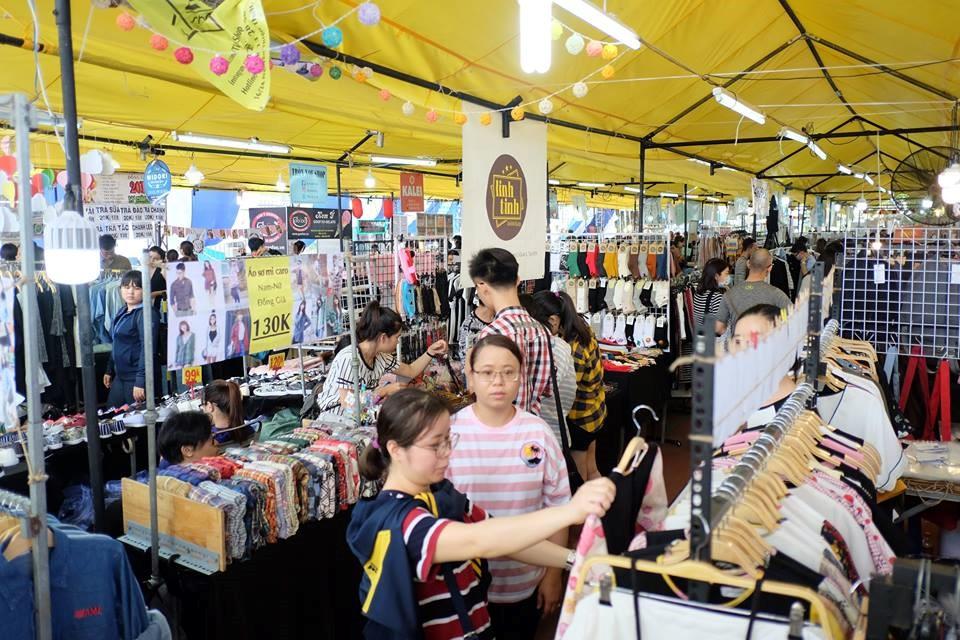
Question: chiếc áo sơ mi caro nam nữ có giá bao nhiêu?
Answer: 130 000 đồng 1 chiếc